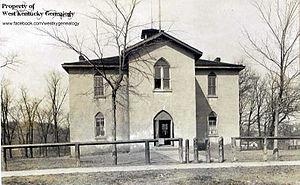
Le village de Cordova est situé dans le comté de Rock Island, dans l’État de l’Illinois, aux États-Unis. Sa population s’élevait à 672 habitants lors du recensement de 2010, estimée à 649 habitants en 2018.